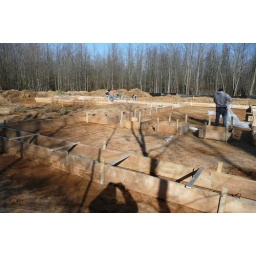
Footing forms in place for pending concrete pour. From the south side of the house looking into the bedroom wiing.